Oleg Grushecki

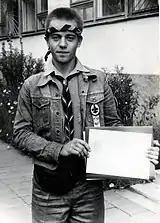
Oleg Grushecki with the certificate of the Ministry of Justice on the registration of the «Belarusian Scout Association» on the day of receipt of the certificate (12 August 1992)

Since 1987 — an active participant of the society «Talaka», which was engaged in the revival of Belarusian culture. In 1989, he was nominated to the Seym of «Talaka» as a member of the Council.